R. B. Jones

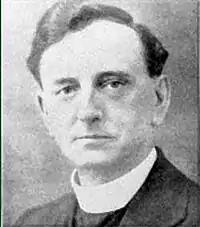
R. B. Jones

Rhys Bevan Jones (19 September 1869 – 10 April 1933) was a Welsh evangelical preacher. He was the founding principal of the South Wales Bible Training Institute.